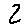
Label: 2